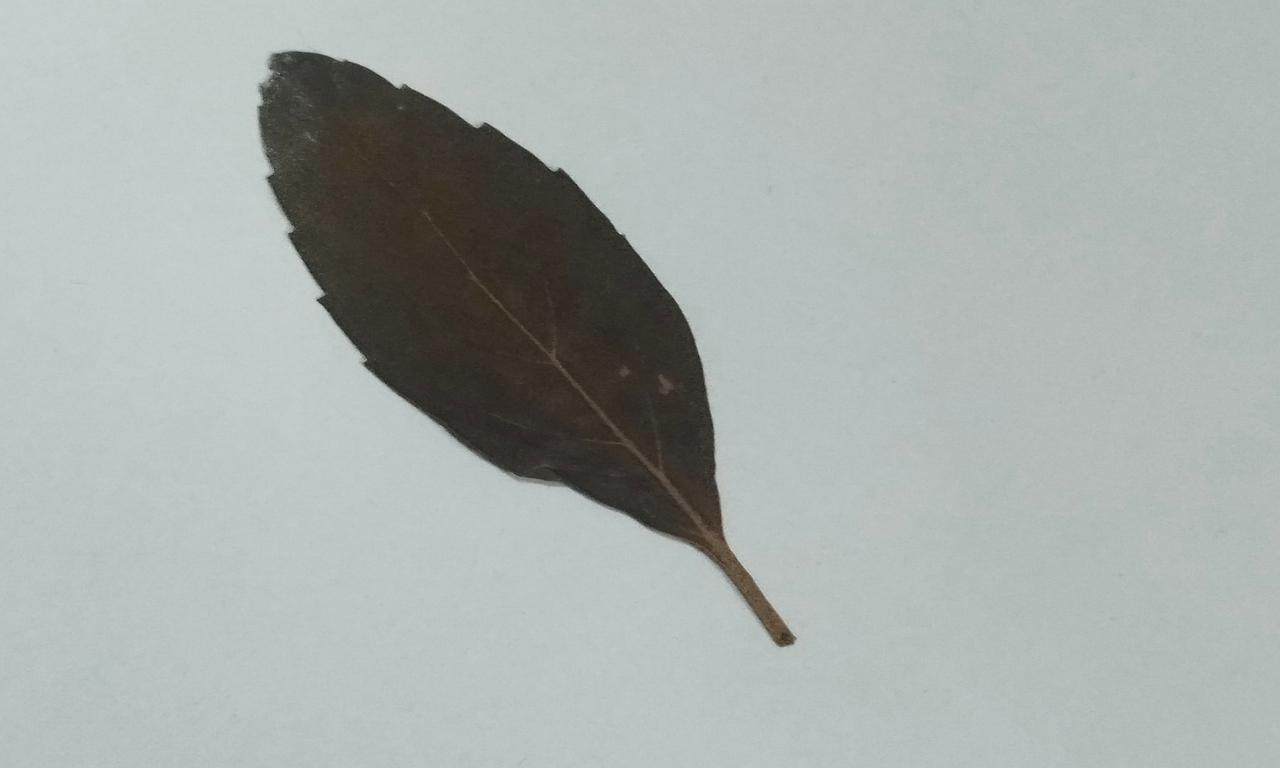
Label: Dried